Culture of Peru

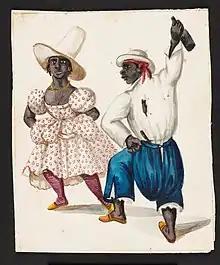

Peru's cultural heritage originates from the ancient Andean civilizations that emerged in its territory before the arrival of the Spanish. The archaeological treasures of Peru testify to a significant cultural development that occurred without contact with other extracontinental cultures.